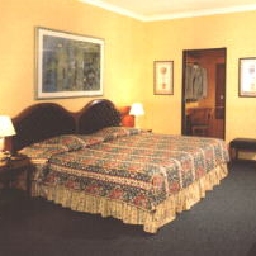
Room type: bedroom